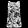
Label: Shirt